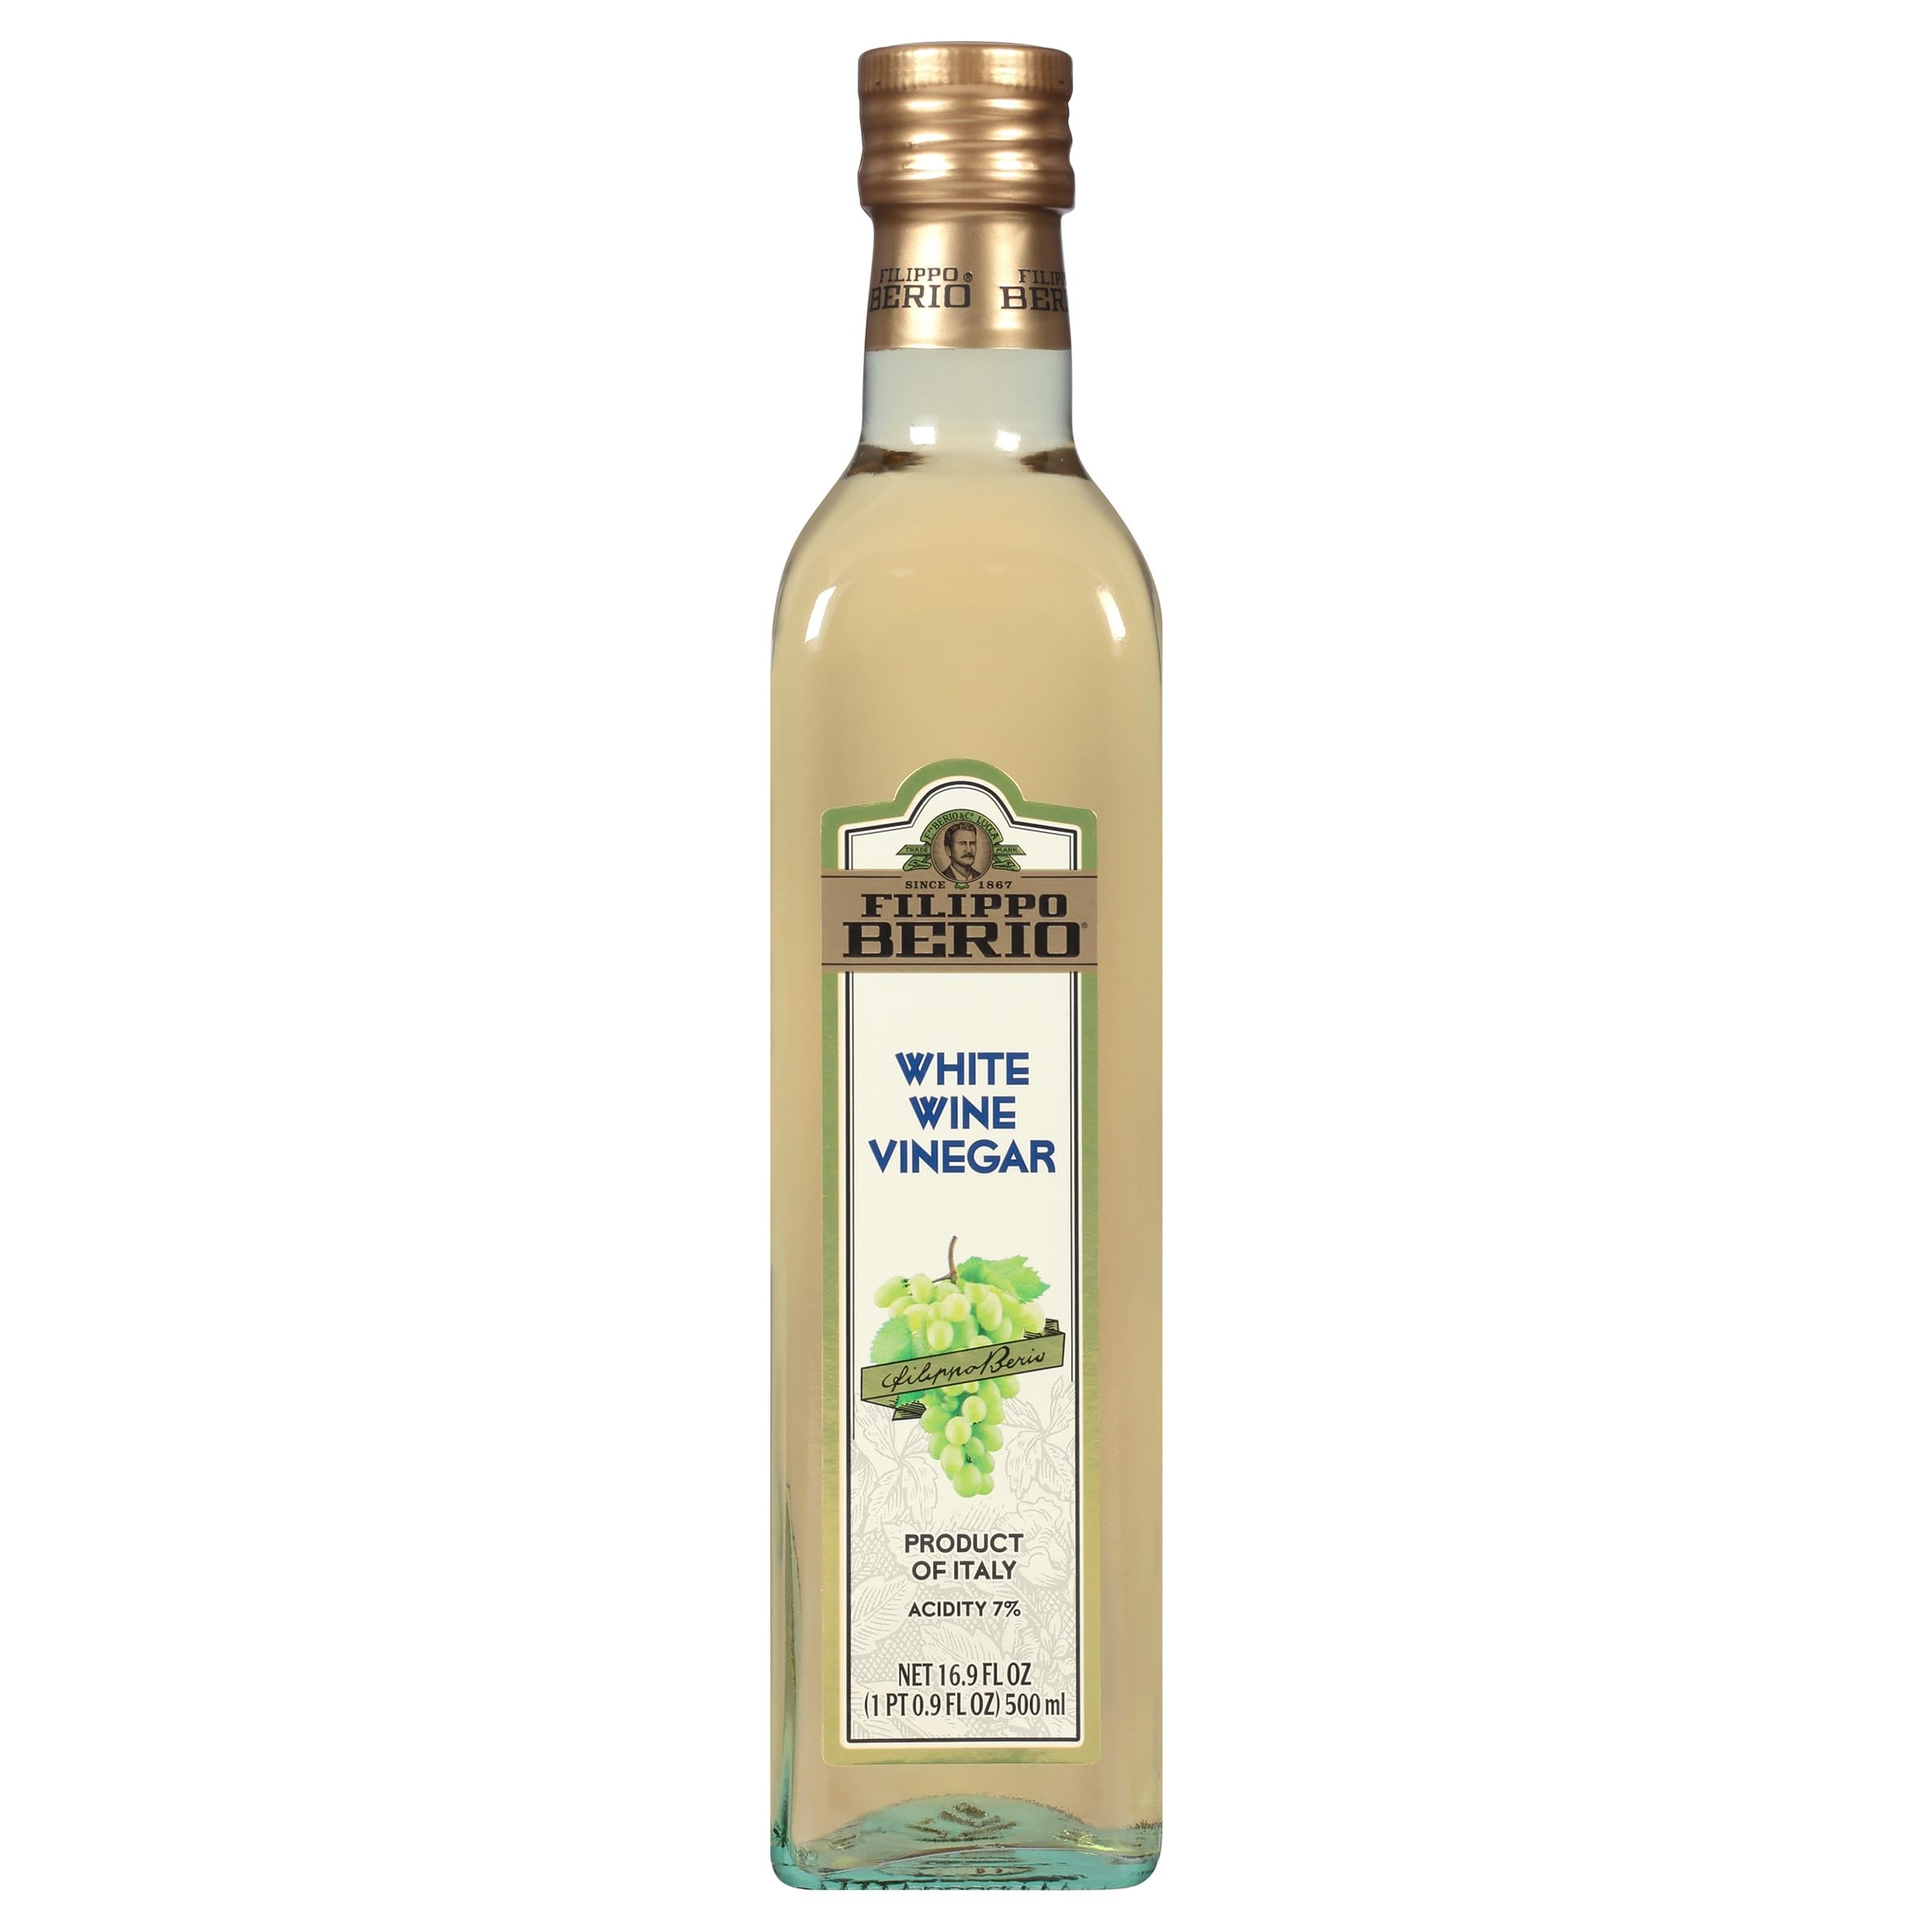
Item Name: Filippo Berio Italian White Wine Vinegar, 16.9 Ounce Glass Bottle
Bullet Point 1: Aromatic and Fragrant
Bullet Point 2: Acidity: 7%
Bullet Point 3: GLASS BOTTLE: always recyclable, it perfectly preserves all the flavor and aroma.
Value: 16.9
Unit: Fl Oz

Price: 4.99